The Amazing Race 2 (Chinese season)

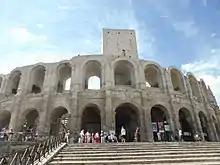
At Arles Amphitheatre, racers took part in a Roadblock inspired by the film "".

For this leg's Versus, teams would choose one of five items – a lance, a tennis racket, a pillow, a Chinese fan, or a pork leg – with the order of choice determined through the placements from the previous leg. Teams would battle head-to-head against the other team of a lower placement by knocking the other team out of the balance beam to receive their next clue. The losing team had to redo the battle against the next team, and the last team had to wait out five-minutes before they were given their next clue.